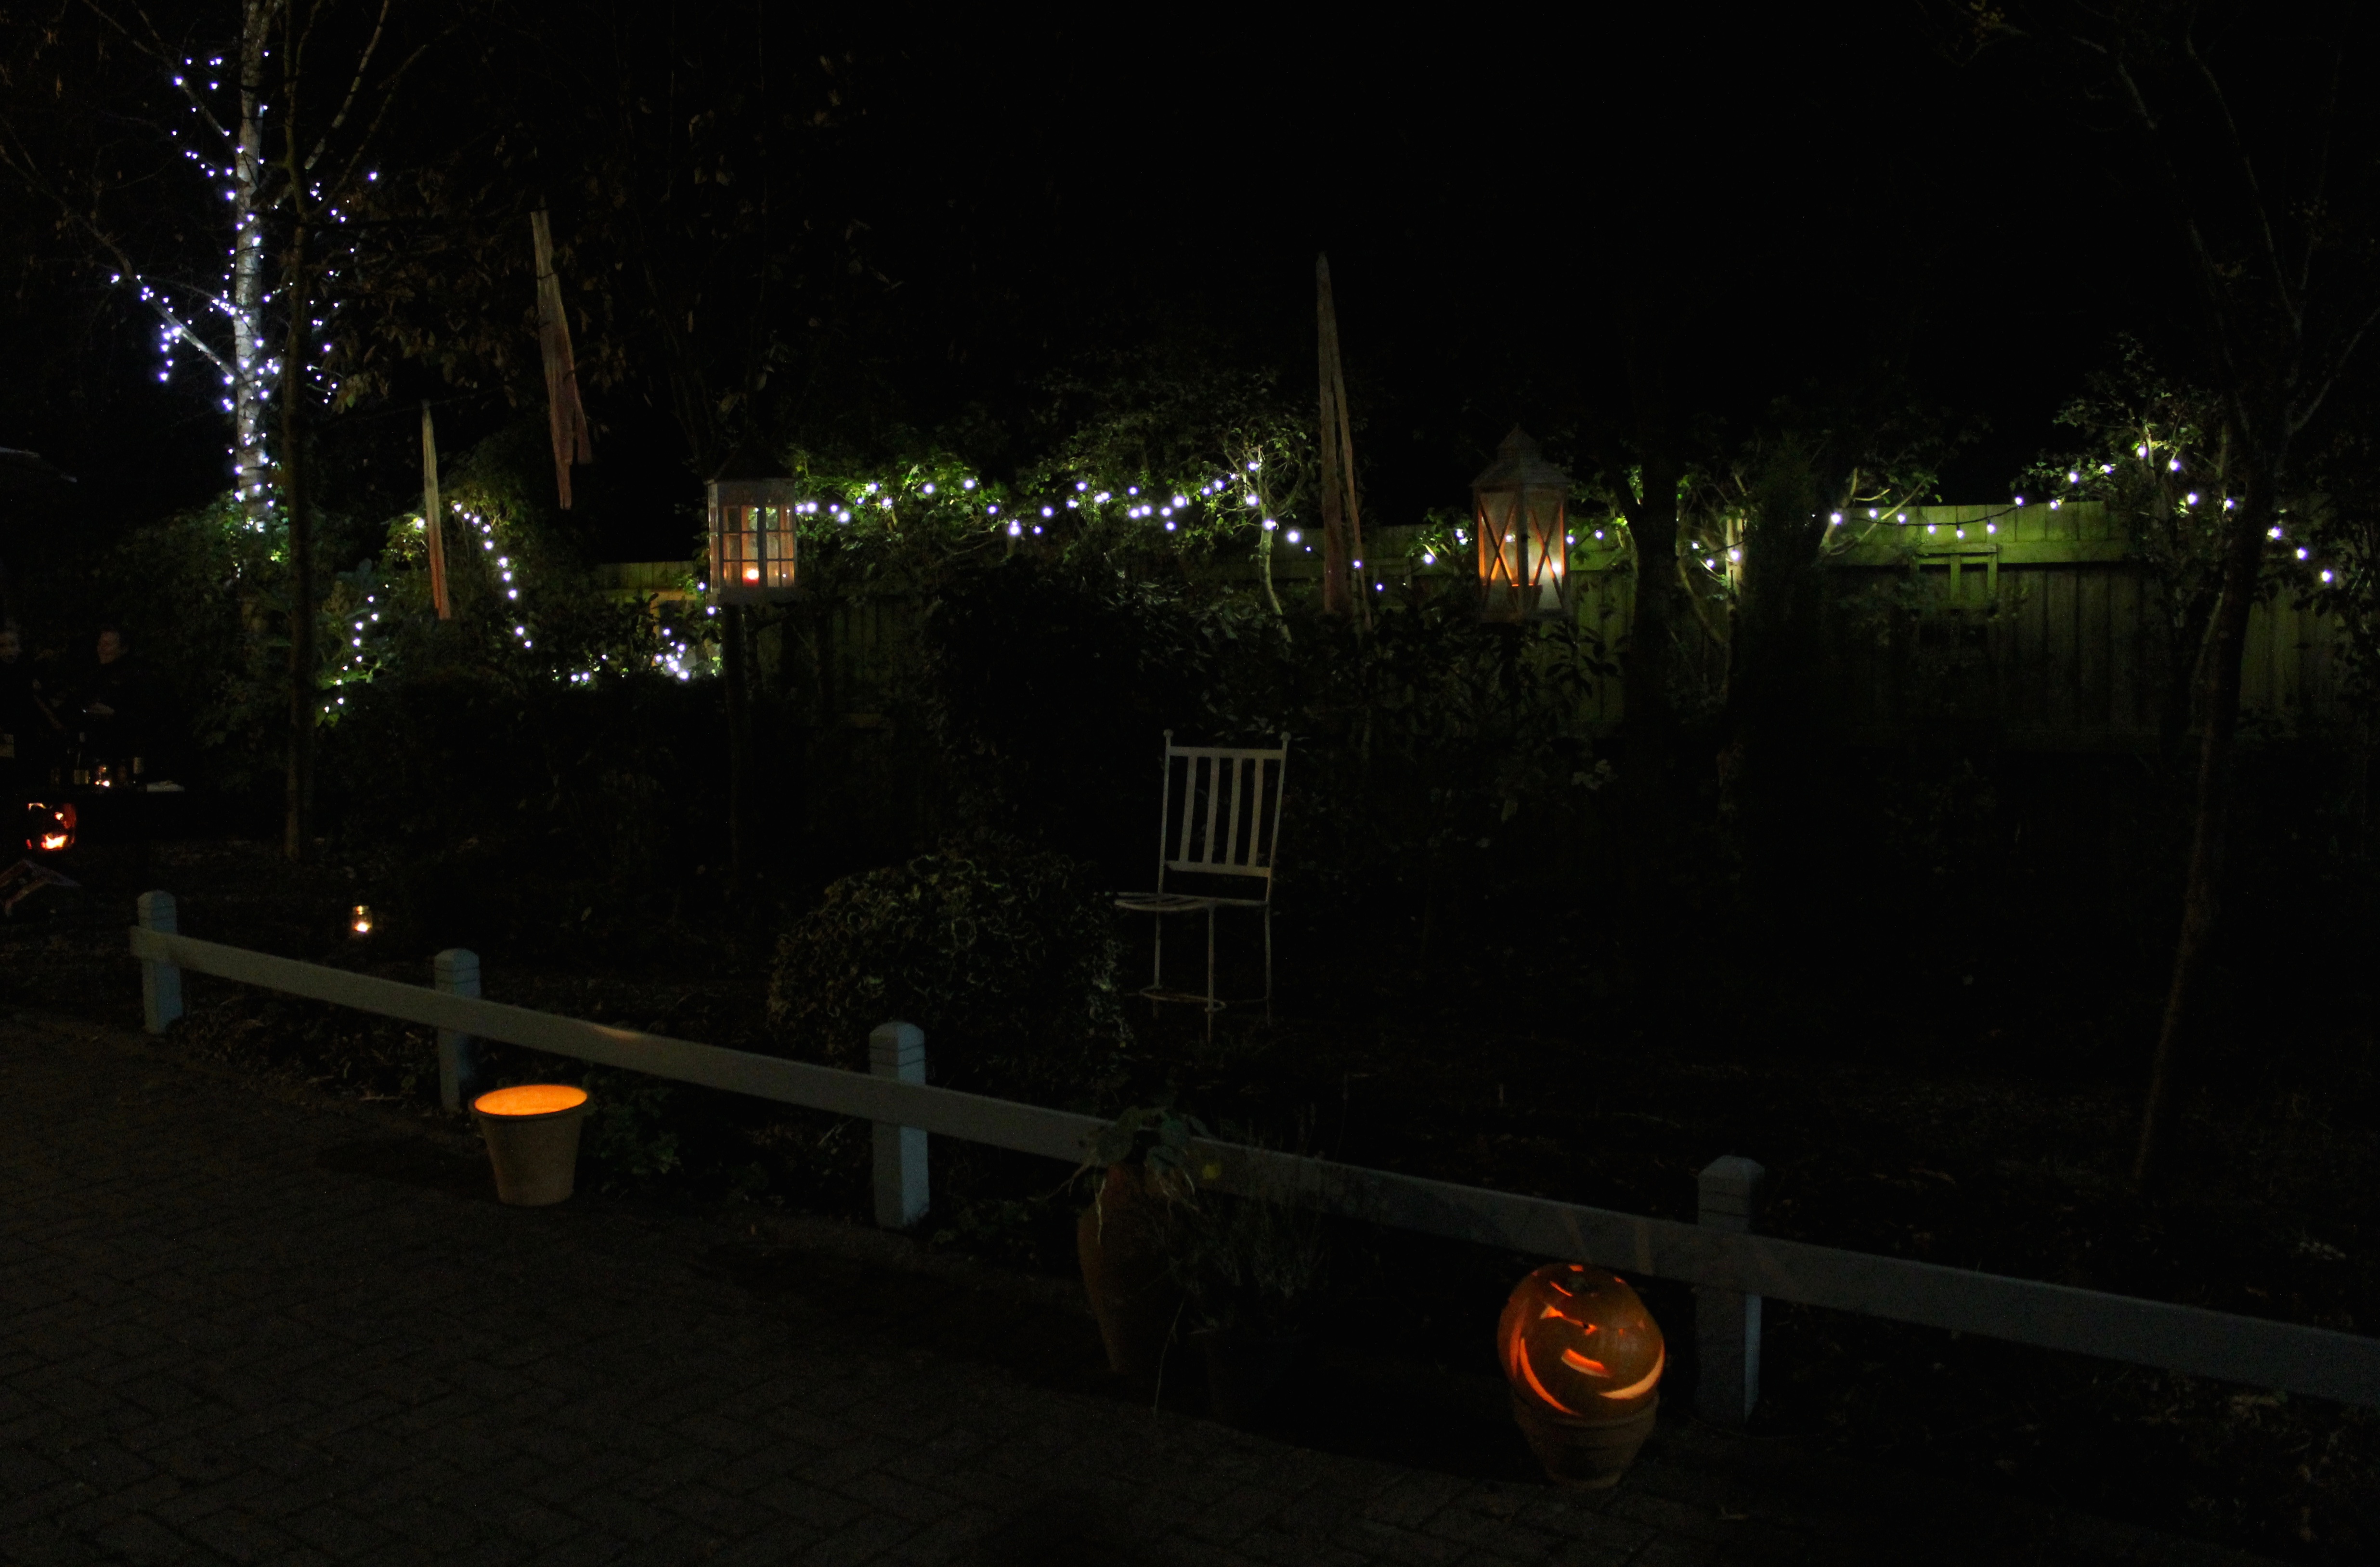
light, night, dusk, evening, darkness, street light, lighting, midnight, screenshot, landscape lighting